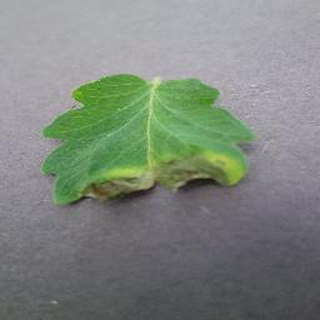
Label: tomato_late_blight